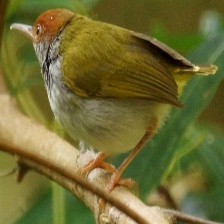
Species: TAILORBIRD
Scientific name: ORTHOTOMUS ATROGULARIS